Leyton

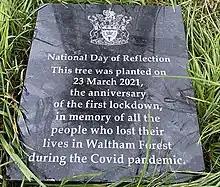
Covid pandemic memorial plaque

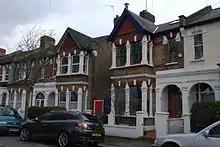
Traditional Victorian terraces, which make up the majority of homes in Leyton

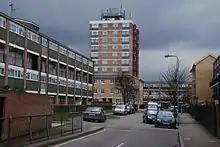
The Leyton Grange estate, one of the few 1960s-built estates left in Leyton

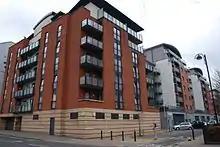
Modern flats built at Brisbane Road stadium

The majority of homes in the area consists of Victorian and Edwardian terraces built between 1870 and 1910 during Leyton's phase of rapid development from what had been a small village at the beginning of the 1800s. These properties range in size from two- to seven-bedroom houses. As a result, the area is popular with families.